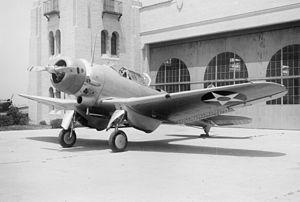
Le Northrop BT était un bombardier en piqué biplan biplace monomoteur américain, conçu et produit pendant les années 1930 par la Northrop Corporation pour l'US Navy. À cette période, Northrop était une subsidiaire de la Douglas Aircraft Company.